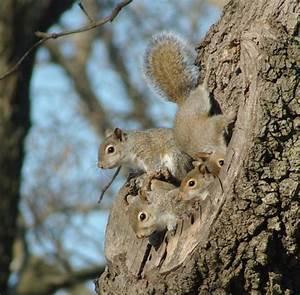
squirrel